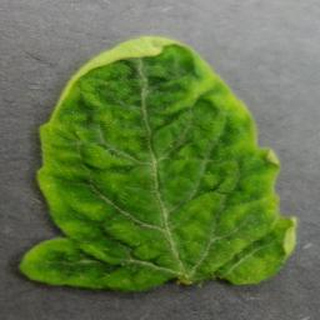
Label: tomato_yellow_leaf_curl_virus